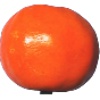
Label: Clementine 1